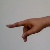
The image shows a hand gesture representing the letter 'P' in Indian Sign Language.